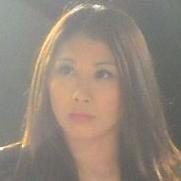
Age: 30